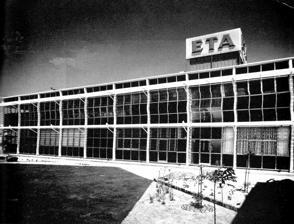
Building: ETA Foods Factory
Country: Australia
Year built: 1957
Heritage-listed food factory, Braybrook, Victoria ETA Factory by Frederick Romberg The former ETA Foods Factory is a heritage-listed building as an important Modernist industrial building in Victoria, Australia , notable for its glass curtain wall design. The building was constructed in 1957 in Braybrook , a suburb of Melbourne , on Ballarat Road . Designer The ETA factory was designed by Frederick Romberg of Grounds Romberg and Boyd for the original owner Nut Foods. The curtain wall of the administration building presented the public façade, and it became one of the most distinguished industrial buildings during the post-war period. It is notable for the elegance of the handling of the Miesian curtain wall fronting Ballarat Road with alternating bands of clear and black glass, exposed tubular steel diagonal members picked out in gold matte paint and classical colonnade implied in the regular rhythm of structural columns. The factory is now derelict, but still considered one of the best post-war factories built in Victoria. The building forms a façade to the more utilitarian sawtooth roof factory behind but is detached from it, separated by a landscaped courtyard garden but linked by a continuous cantilevered loading bay canopy which forms the fourth side of the courtyard. The glass and aluminium construction continues around the sides and back giving the building a stand-alone integrity unusual for factory offices. A cantilevered, "floating" staircase enclosed by the glass wall forms the prominent entrance feature. A service tower stands above the roof line as a projecting geometric form originally carrying the ETA brand name. Landscape and sculpture Integral to the design was an internal landscaped garden courtyard with a rock pool and fountain designed by John Stevens. A sculpture commissioned by the company from Teisutis (Joe) Zikaras consists of two cast concrete sections of similar curving forms, placed one above the other in a delicate sense of balance on a basalt boulder at the base, and set in a circular concrete basin filled with water and edged with basalt boulders. Four copper discs on opposite sides were meant to direct water onto the sculpture but are not in working order. Remnants of the original integrated landscape design can be seen, including cactus and cordyline in the courtyard. Angular and zig-zag paths and pebble borders are only evident in fragments. Architectural importance The ETA factory is important for its featurist conception of the facade as billboard. The long curtain wall of the administration block facing Ballarat Road, with its brooding black vitrolite panels, is given added dynamism by the arrow-like diagonal bracing (originally finished in gold) that were used to lead the eye to supergraphic signage. The carpark / entry canopy is daringly wide, supported by an innovative cable structure tied back into the building and the ground of the courtyard. Other structural innovations include the tubular steel roof trusses designed by Engineer John Connell. The ETA factory had some international prominence. It was the only Australian design included in the 1962 publication Industriebau , a seminal international text on industrial design, published by the German Academy's Institute for Industrial Construction. In the 1960s, the factory produced a unique Christmas illumination with a diorama of north pole scenery above the cantilevered veranda facing the side street, and Father Christmas appearing on his sled. Conservation While it is listed on the Victorian Heritage Register the building has been allowed to fall into disrepair and been vandalised, including the removal of all the glass panes in about 2008. The site had been bought by car dealer Binks Ford in the late-1990s and intended to convert it into a showroom, but put the property on the market in 2008. The site was then sold to a property developer in 2011, who was required to restore a remnant of the original buildings. References